Answer in natural language. Which object is closer to the camera taking this photo, Doorway (highlighted by a blue box) or black wooden chair with four legs (highlighted by a green box)? Choose between the following options: Doorway (highlighted by a blue box) or black wooden chair with four legs (highlighted by a green box)
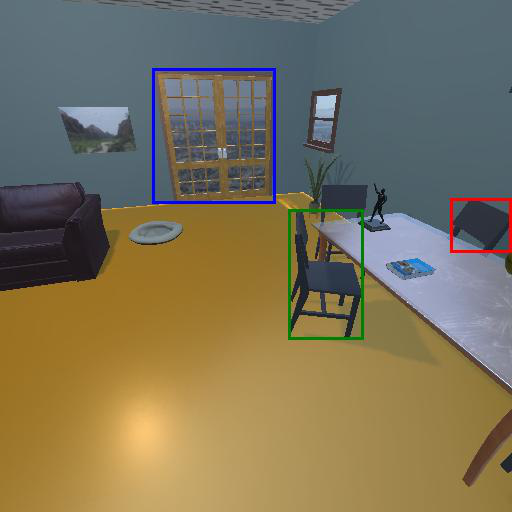
<answer>black wooden chair with four legs (highlighted by a green box)</answer>